Balham

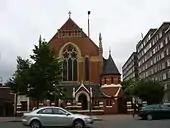
The Polish Roman Catholic Church of Christ the King

Balham is diverse both in terms of economic and cultural demographics with an increasingly professional middle class population.